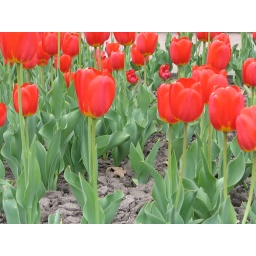
red roses in queen's park